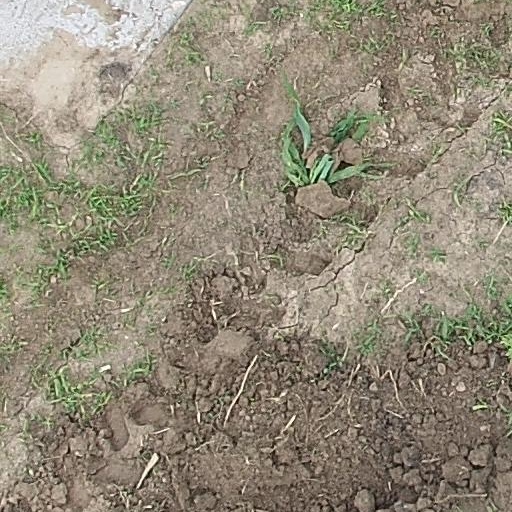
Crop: maize; corn